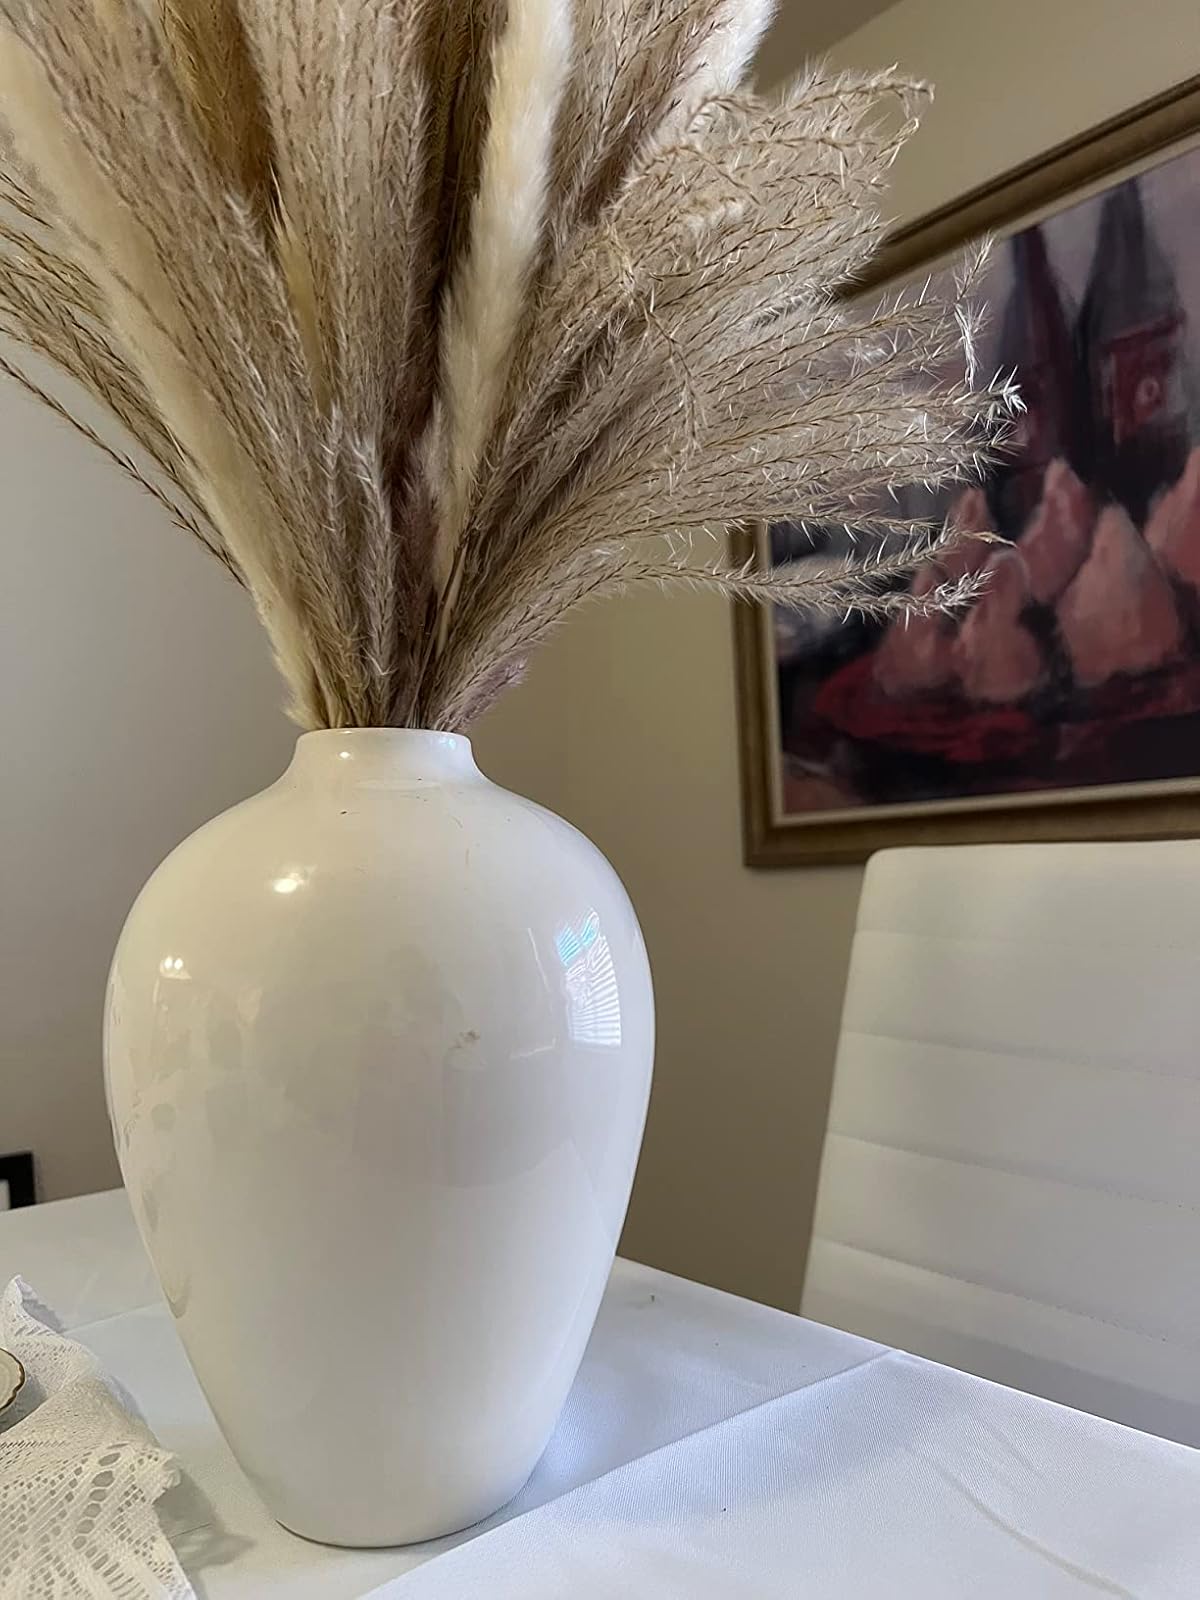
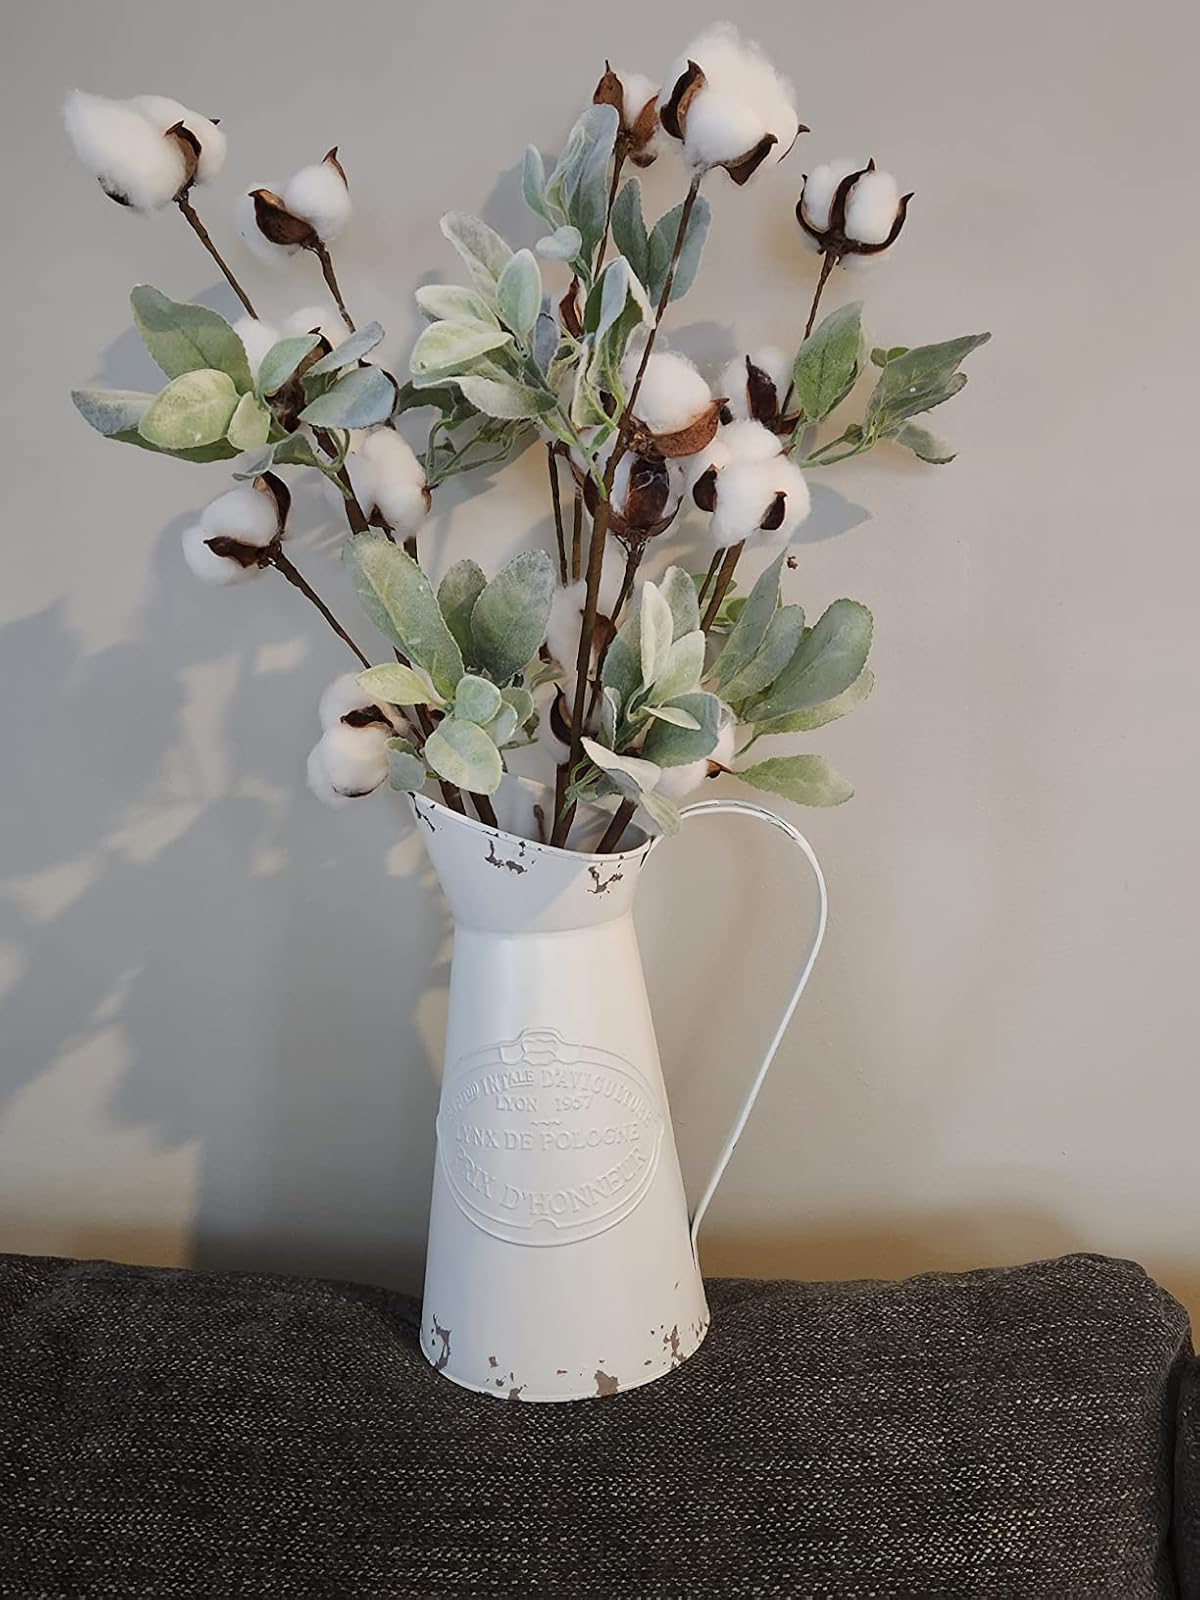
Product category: vase
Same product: no